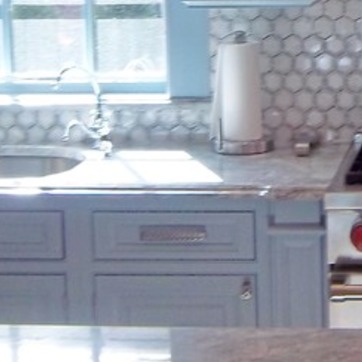
Material: polishedstone